Boxing After Dark

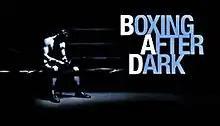

Boxing After Dark is an HBO boxing program, premiered on February 3, 1996, that usually showed fights between well-known contenders, but usually not "championship" or "title" fights. Unlike its sister program, "HBO World Championship Boxing", "BAD" featured fighters who were usually moving up from ESPN's "Friday Night Fights" or another basic cable boxing program. This was where fighters were given their start to become famous depending on how well they fare on "BAD" they might have a title fight on "World Championship Boxing" or could fall back (Ex: Jason Litzau had many entertaining fights on ESPN before moving up to "BAD" to face Jose Hernandez. After Litzau lost by knockout he returned to "FNF")